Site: brandenburg
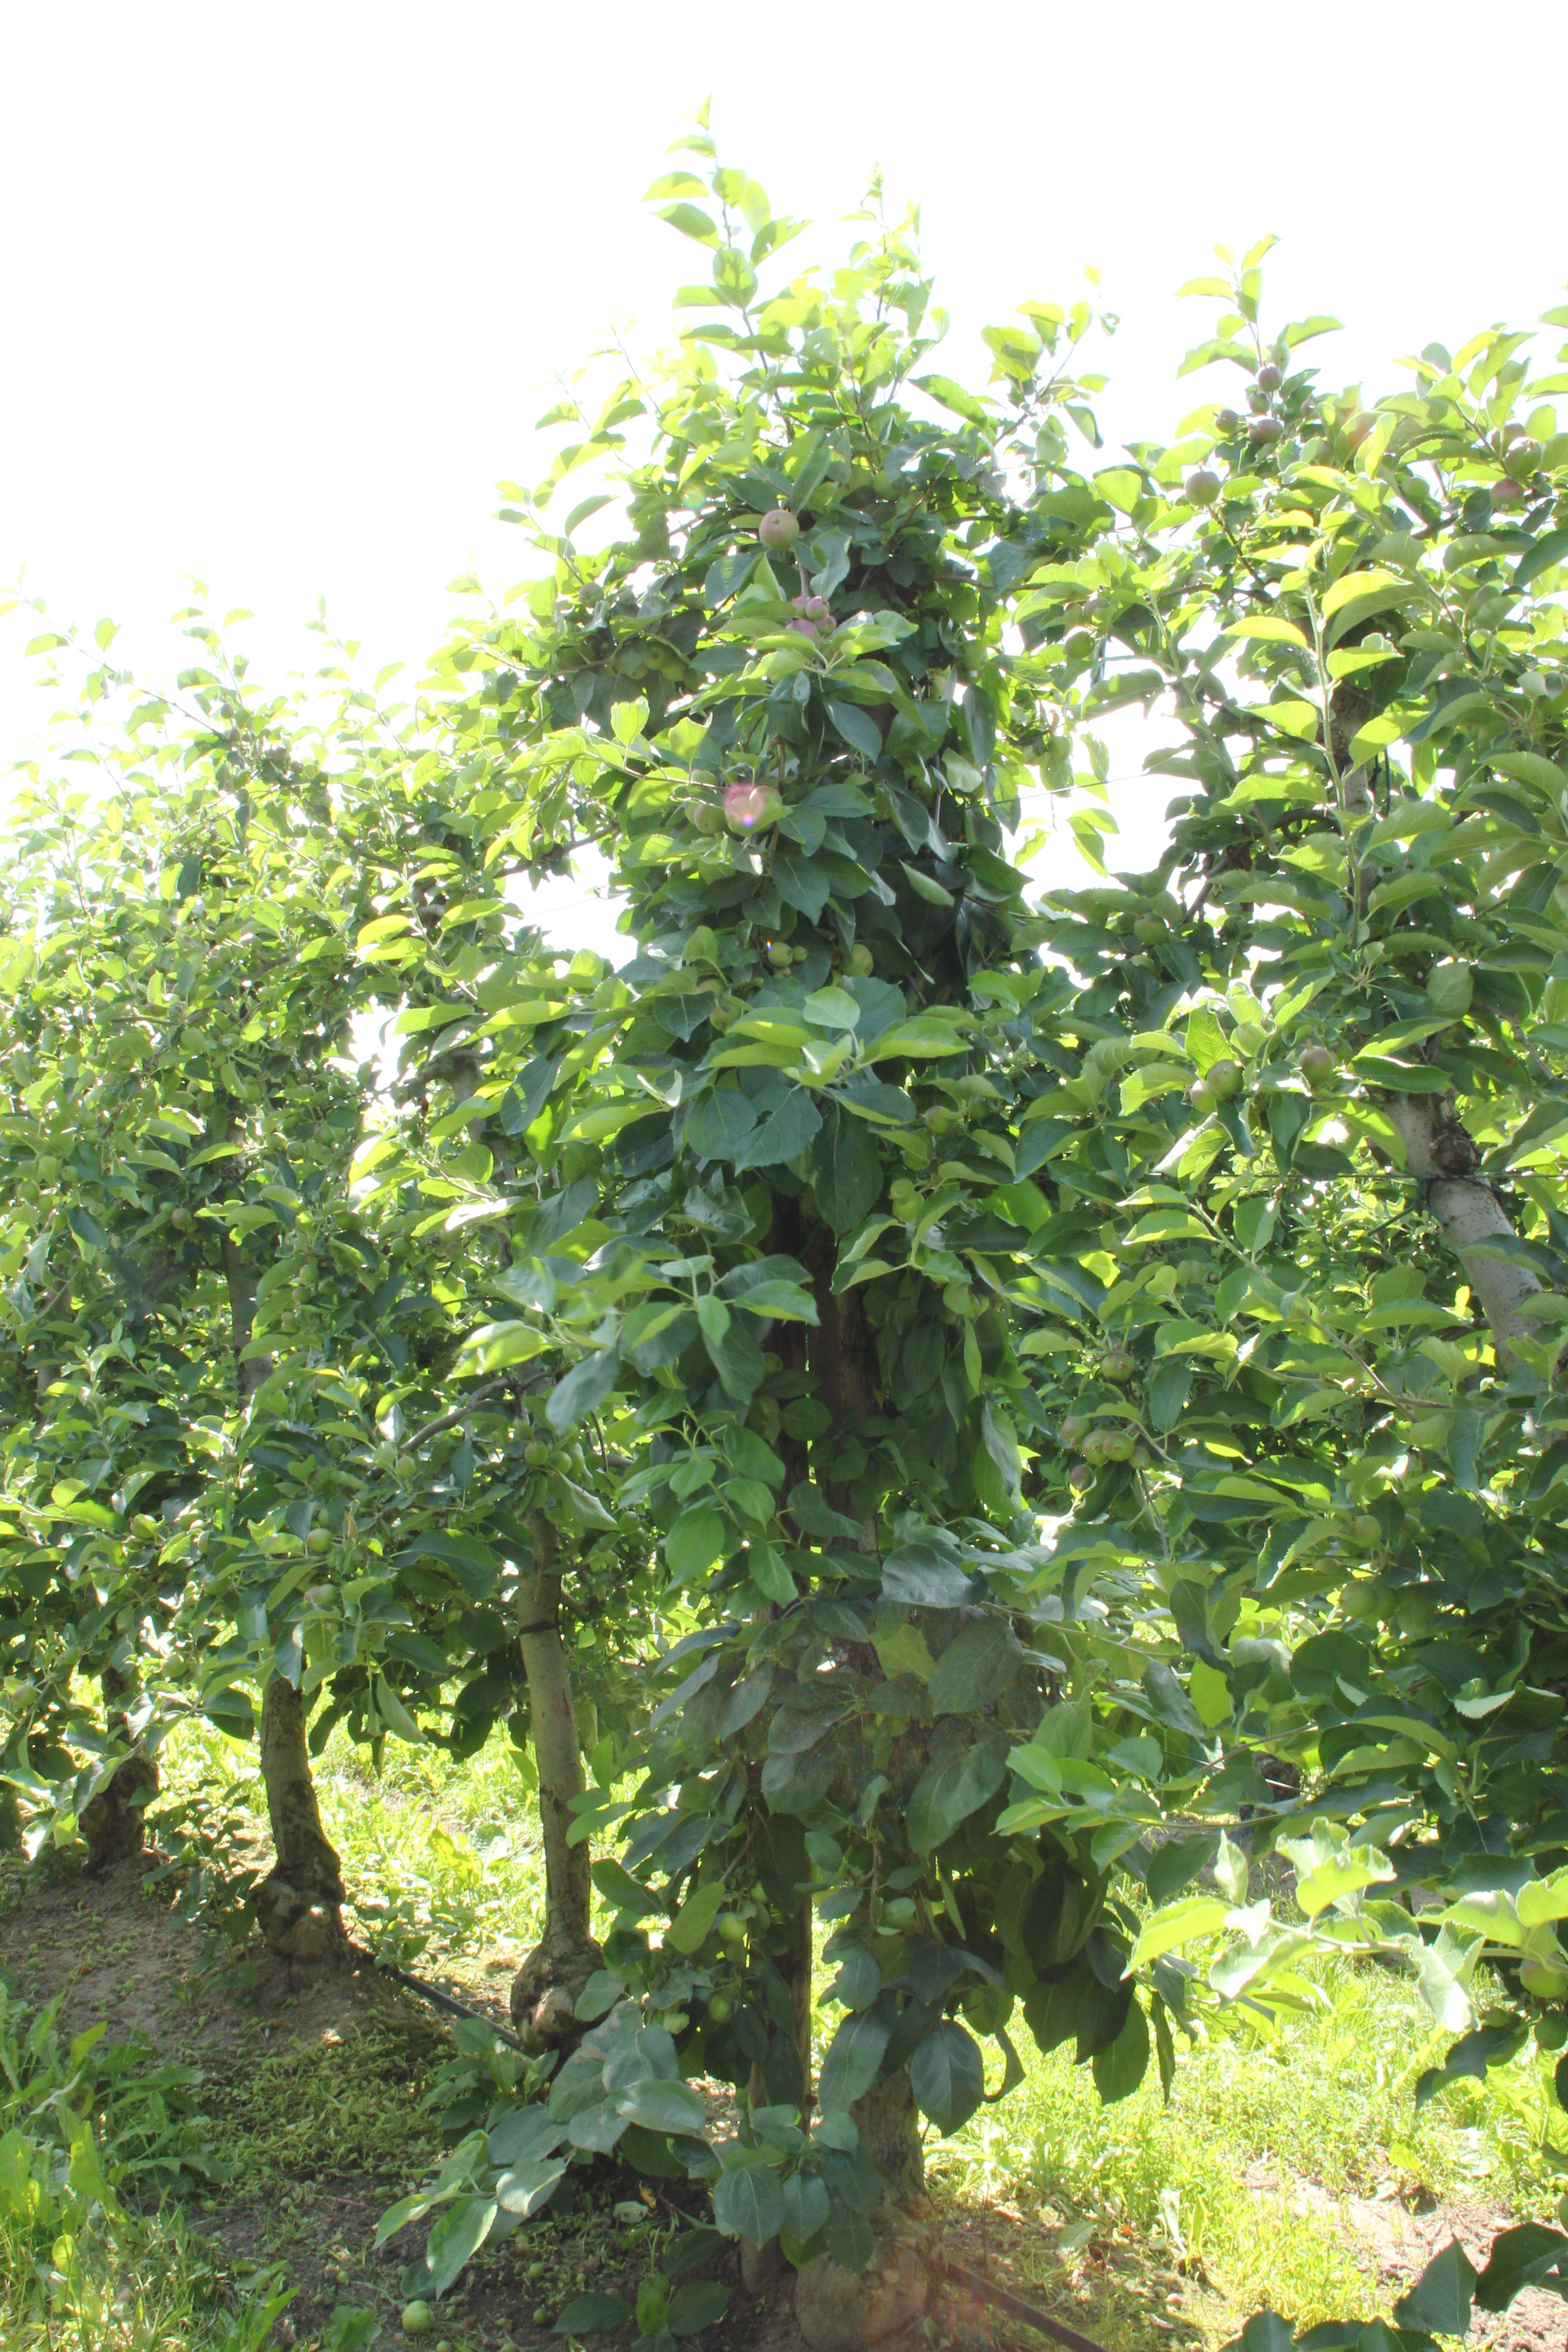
Growth stage (BBCH 73): Development of fruit